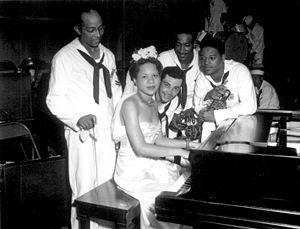
Dorothy Donegan est une pianiste américaine de jazz, née le 26 avril 1922 et morte le 19 mai 1998.
Le NEA Jazz Masters Fellowship est une récompense remise tous les ans depuis 1982 par le National Endowment for the Arts à des musiciens de jazz à la carrière établie en reconnaissance de leur œuvre.